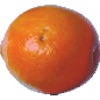
Label: tangelo